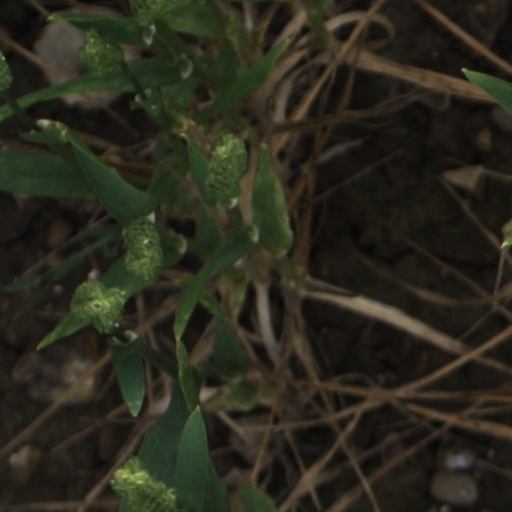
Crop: wheat